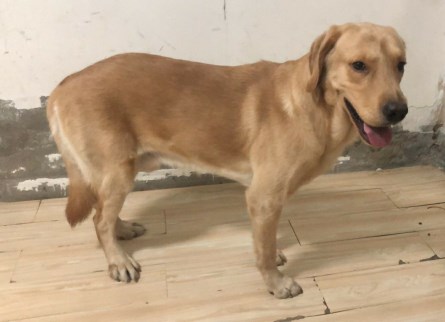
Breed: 3580-n000122-Labrador_retriever